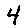
Label: 4